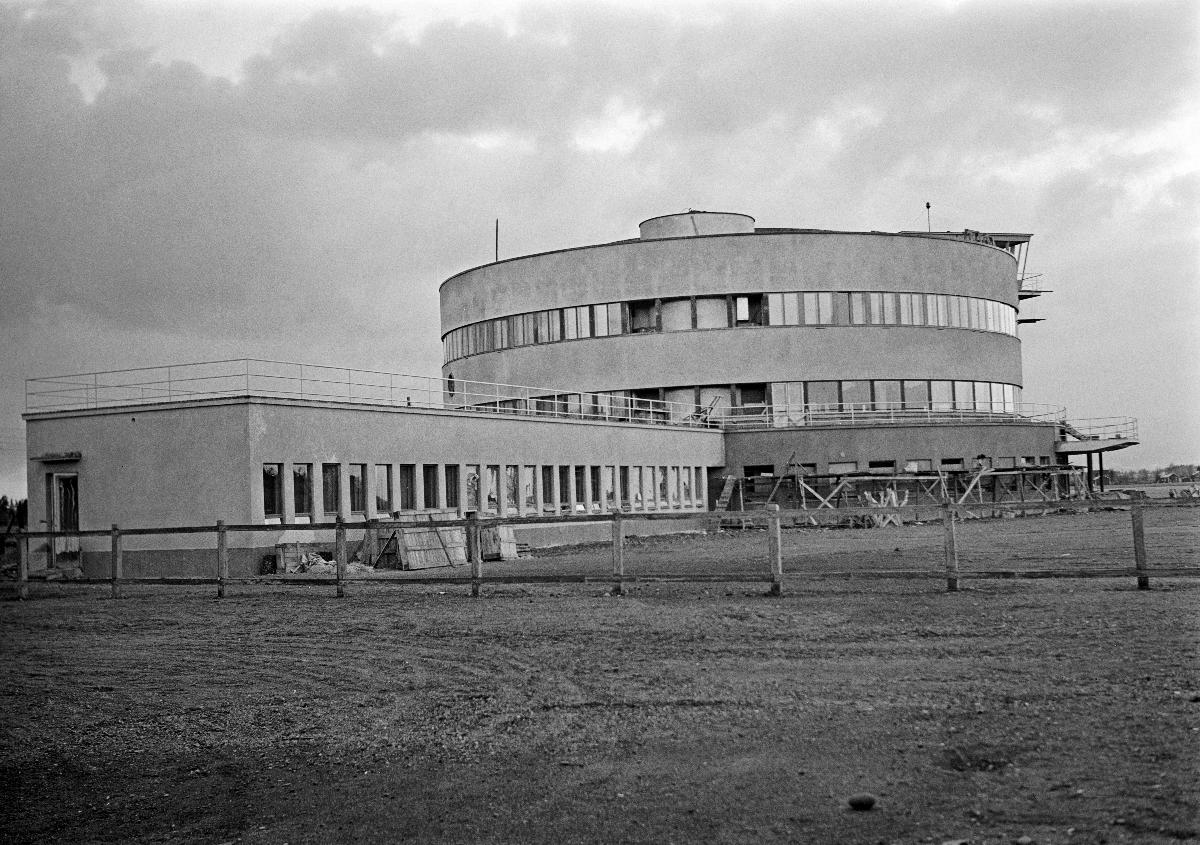
Malmin lentoasema
Malms flygstation; Malmi Airport
sisällön kuvaus: Malmin lentoasema Helsingin maalaiskunnassa 1938. content description: Malmi airport in Helsinki rural municipalty 1938. innehållsbeskrivning: Malms flygstation i Helsinge kommun 1938.
Kuvaaja: Sundström, Hugo, kuvaaja
Vuosi: 1938
Paikka: Suomi, Uusimaa, Helsinki, Malmi Helsinki; Suomi, Uusimaa, Helsingin maalaiskunta
Aiheet: HBL; lentoasemat; asemarakennukset; rakennukset; ulkokuva; Helsinki-Malmin lentoasema; airports; architecture; aviation; airfields; buildings; exterior; station buildings; Helsinki-Malmi Airport; flygplatser; arkitektur; flygtrafik; flygstationer; flygfält; byggnader; stationsbyggnader; exteriör; Helsingfors-Malms flygplats